Campo Blenio

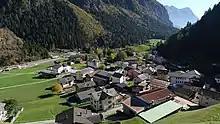
Campo Blenio in Val Camadra, upper Blenio valley

Campo Blenio was a municipality in the district of Blenio in the canton of Ticino in Switzerland.